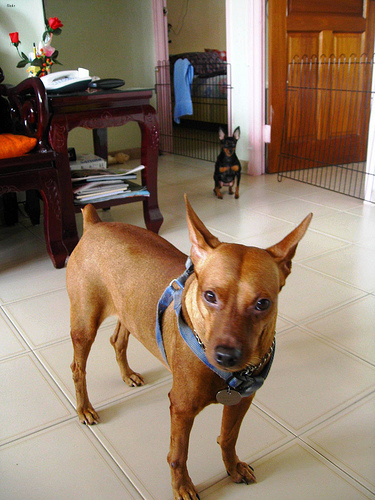
Animal: dog
Breed: miniature_pinscher